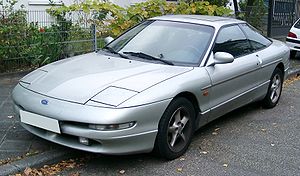
Ford Probe / Probe '92 (1992−1997)
Ford Probe var en sportscoupé fra Ford Motor Company. Bilen blev mellem sommeren 1988 og slutningen af 1992 bygget i Yokohama, Japan og mellem sommeren 1988 og slutningen af 1997 i Flat Rock, Michigan.